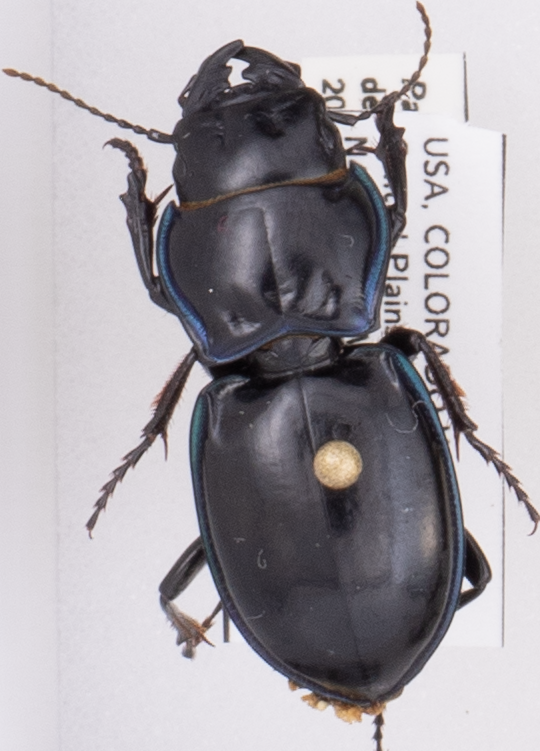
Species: Pasimachus elongatus
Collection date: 2022-09-14
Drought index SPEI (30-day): -1.216
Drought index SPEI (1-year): -1.594
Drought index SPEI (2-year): -1.45